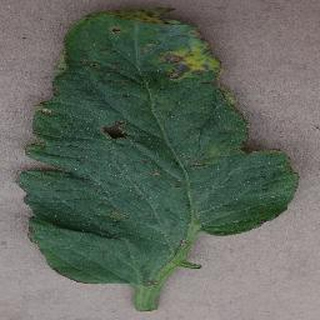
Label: tomato_bacterial_spot